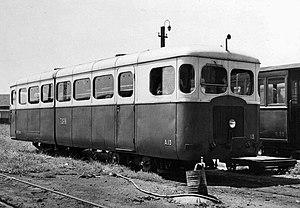
La société centrale de chemins de fer et d'entreprise est créée le 7 février 1927. Elle se substitue au groupe Baert-Verney constructeur et exploitant de voies ferrées d'intérêt local.
Les chemins de fer départementaux du Tarn formaient un réseau à voie métrique de 150 km, comprenant deux groupes de lignes dans le département du Tarn: